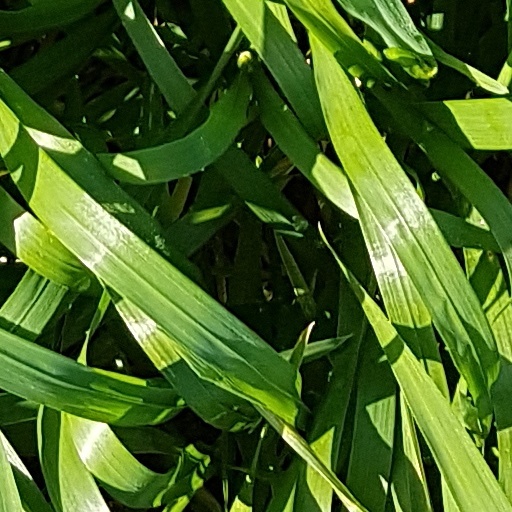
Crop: wheat